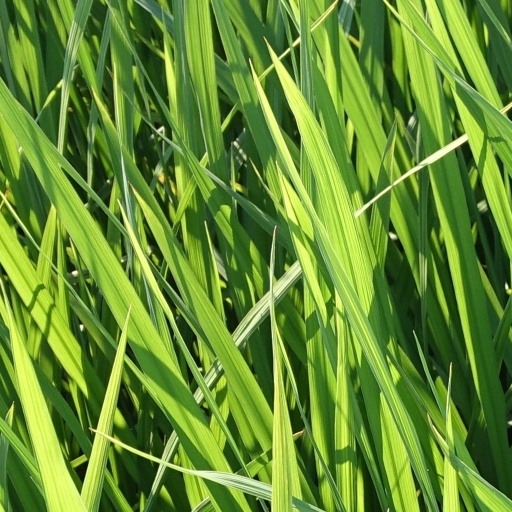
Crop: rice